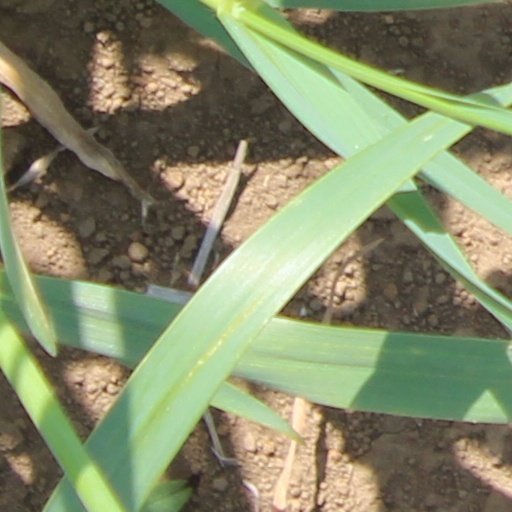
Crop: wheat